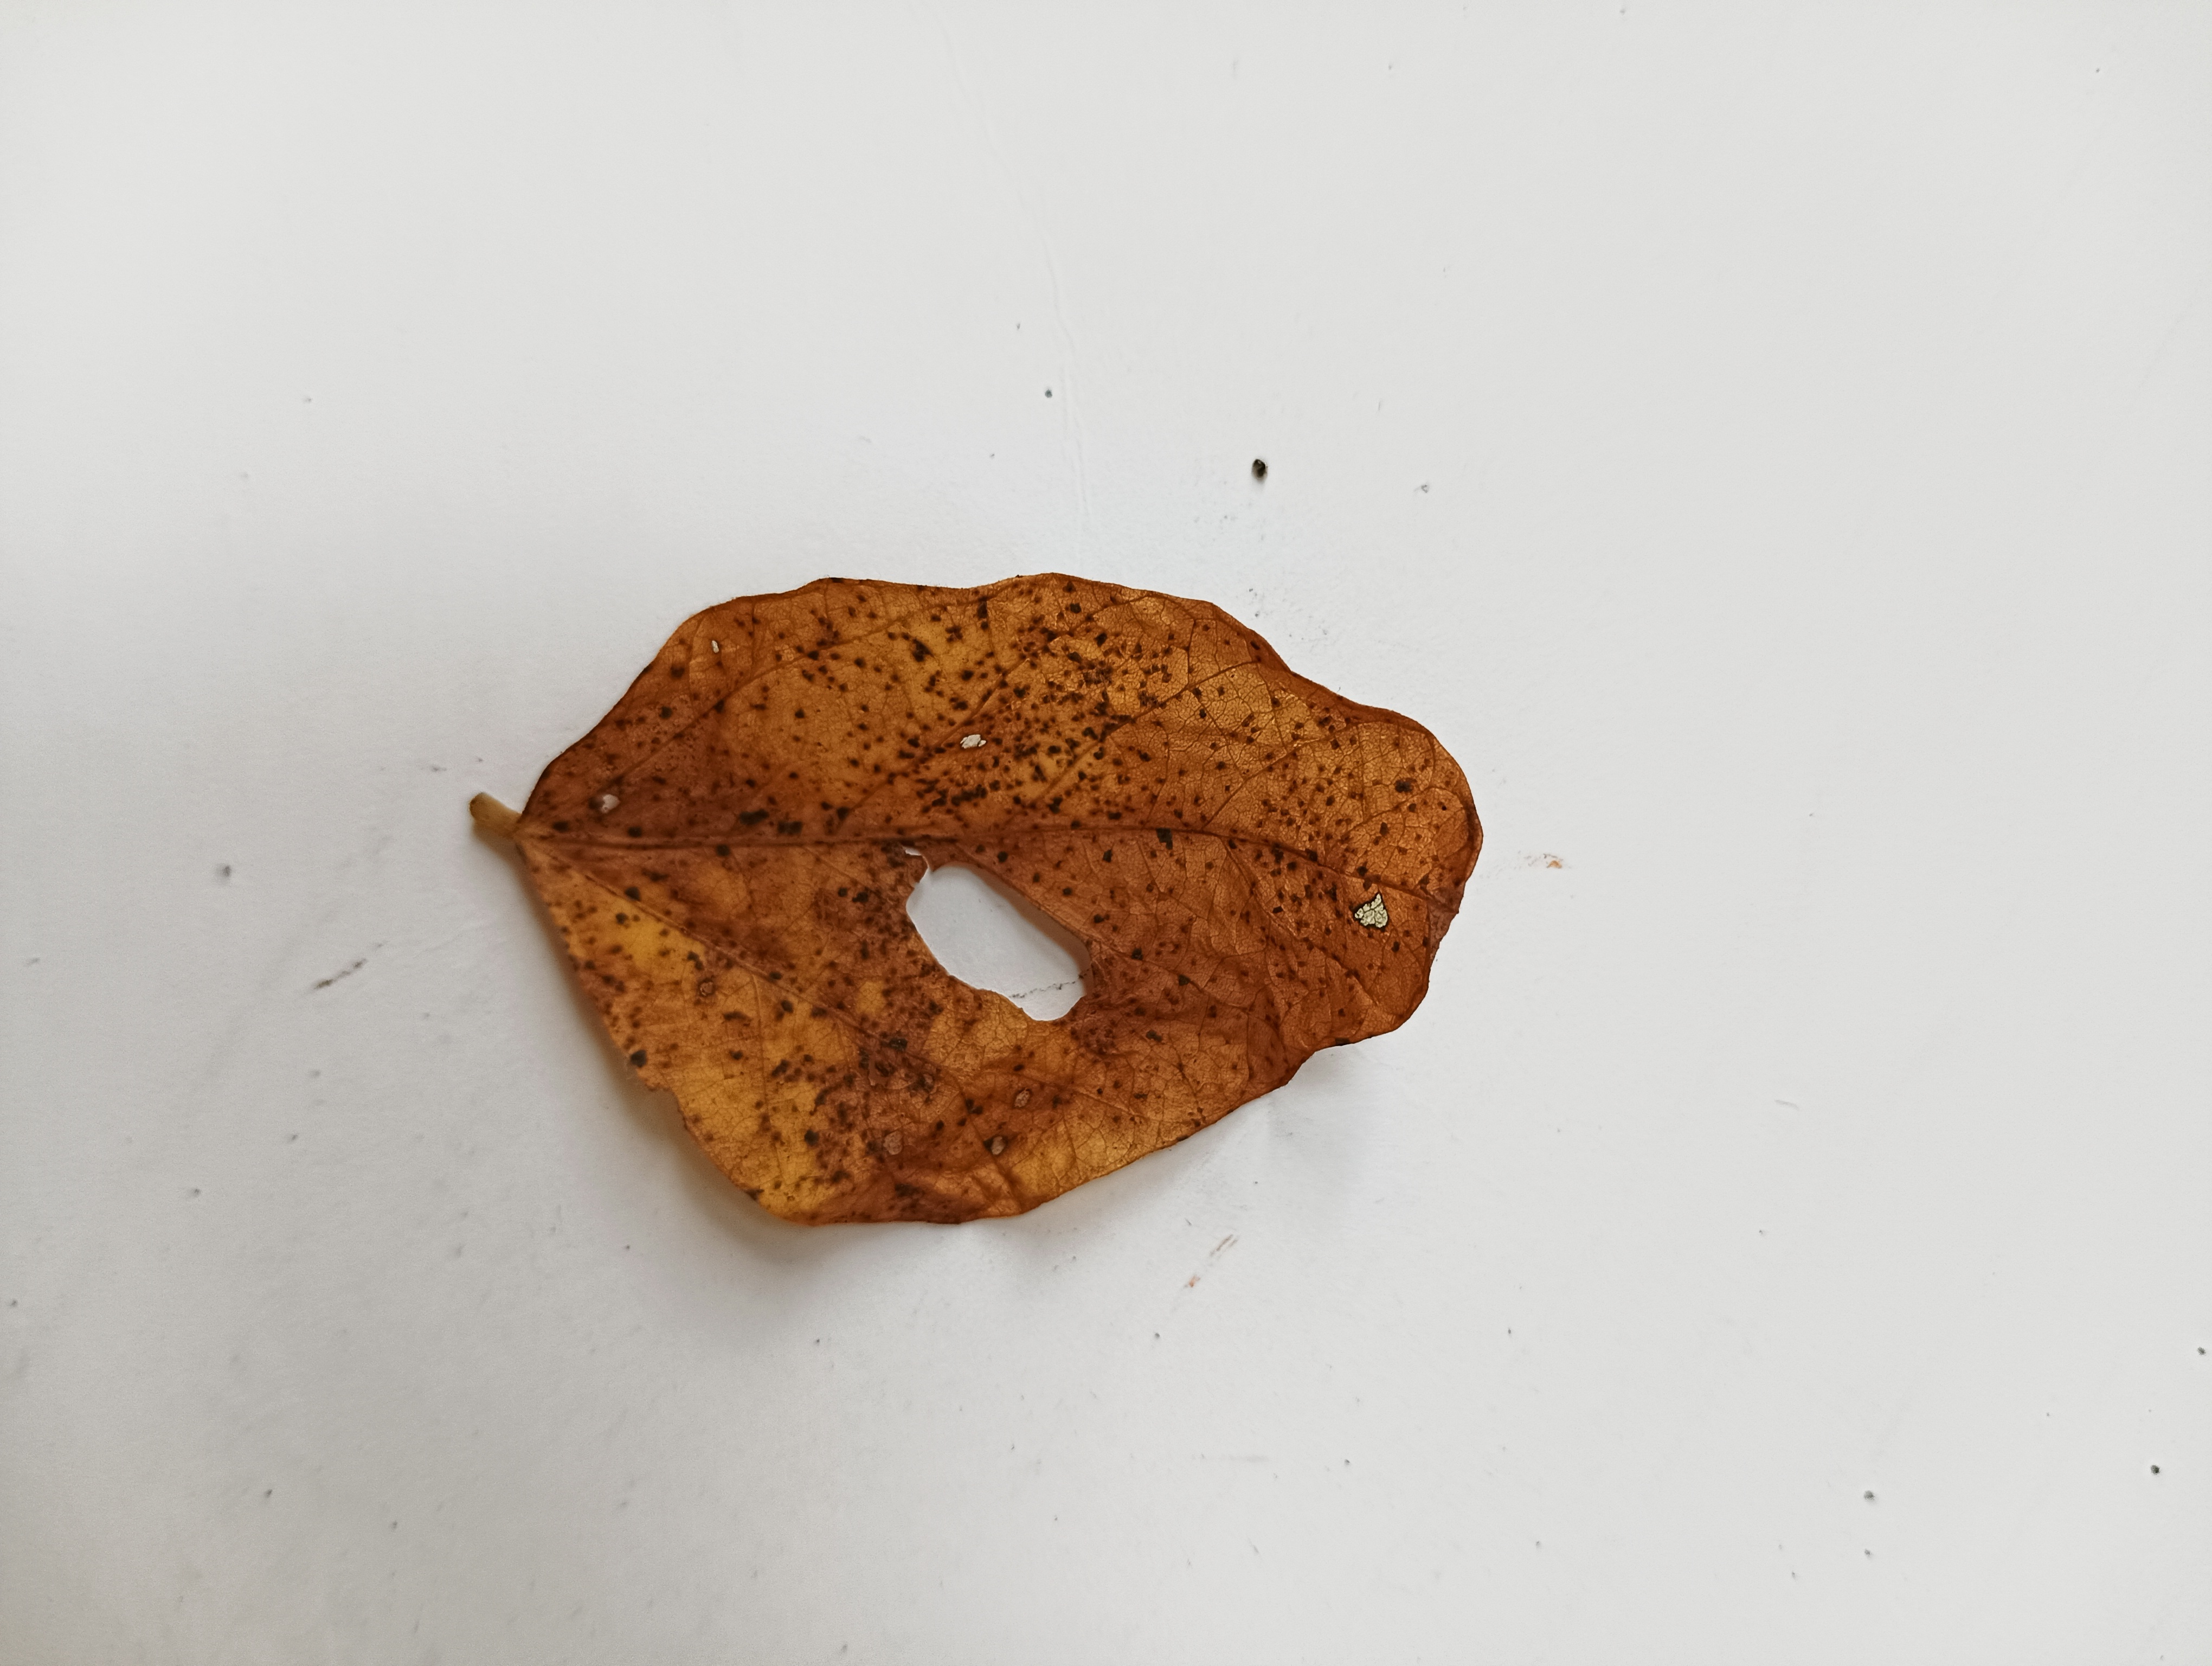
Label: Dry_leaf